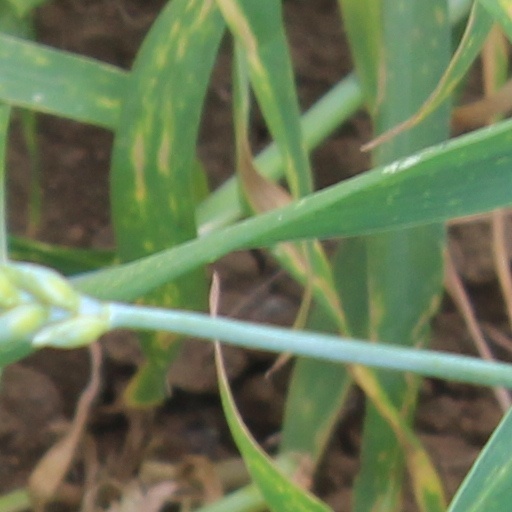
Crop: wheat